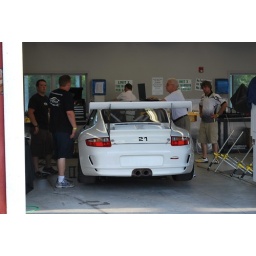
meeting around the 997 cup car